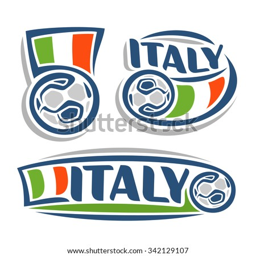
vector illustration of the logo for football , consisting of isolated illustrations with the national state flag , soccer ball and text on a white background